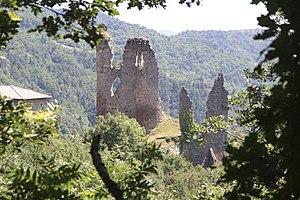
Château de la Tourette
Les ruines du château de La Tourette sont situées sur la commune de Vernoux-en-Vivarais dans le département de l'Ardèche.
Vernoux-en-Vivarais est une commune française, située dans le département de l'Ardèche en région Auvergne-Rhône-Alpes.
Cet article recense les monuments historiques de l'Ardèche, en France. Pour les monuments historiques de la commune de Bourg-Saint-Andéol, voir la liste détaillée des monuments historiques de Bourg-Saint-Andéol